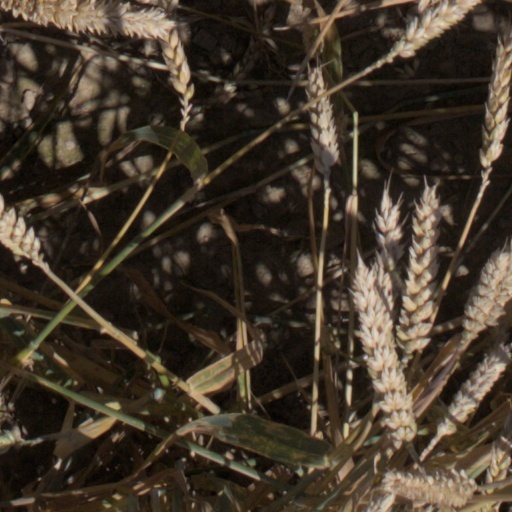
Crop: wheat